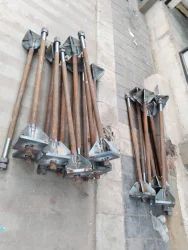
Label: stiffener_Plate_Welded_Foundation_Bolt